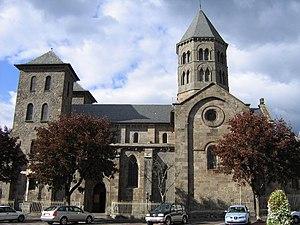
L'arc en mitre, ou arc en fronton, ou arc angulaire est un arc composé de deux droites inclinées formant un angle.
Cet article recense les monuments historiques du département du Cantal, en France.
Mauriac est une commune française, chef-lieu d'arrondissement, située dans le département du Cantal en région Auvergne-Rhône-Alpes.